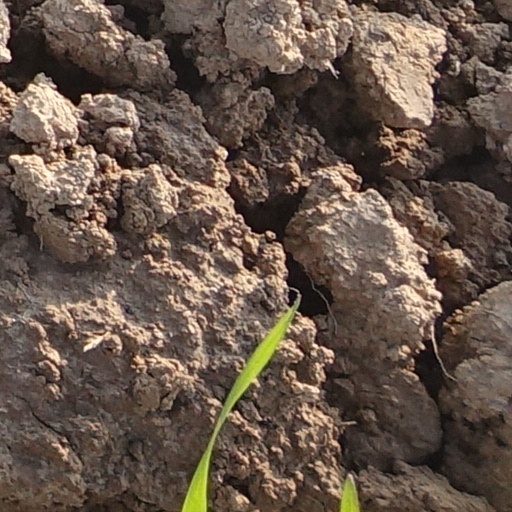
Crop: wheat